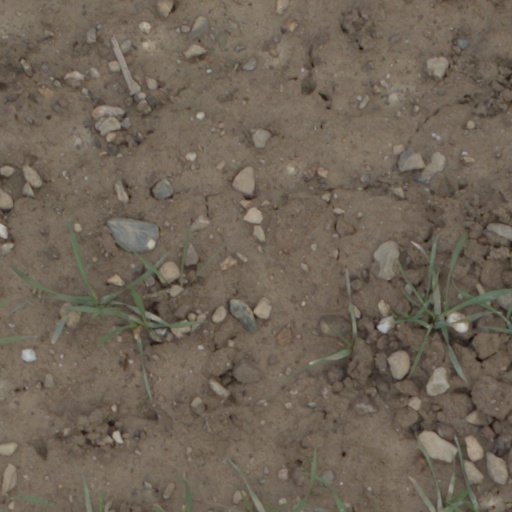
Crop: wheat